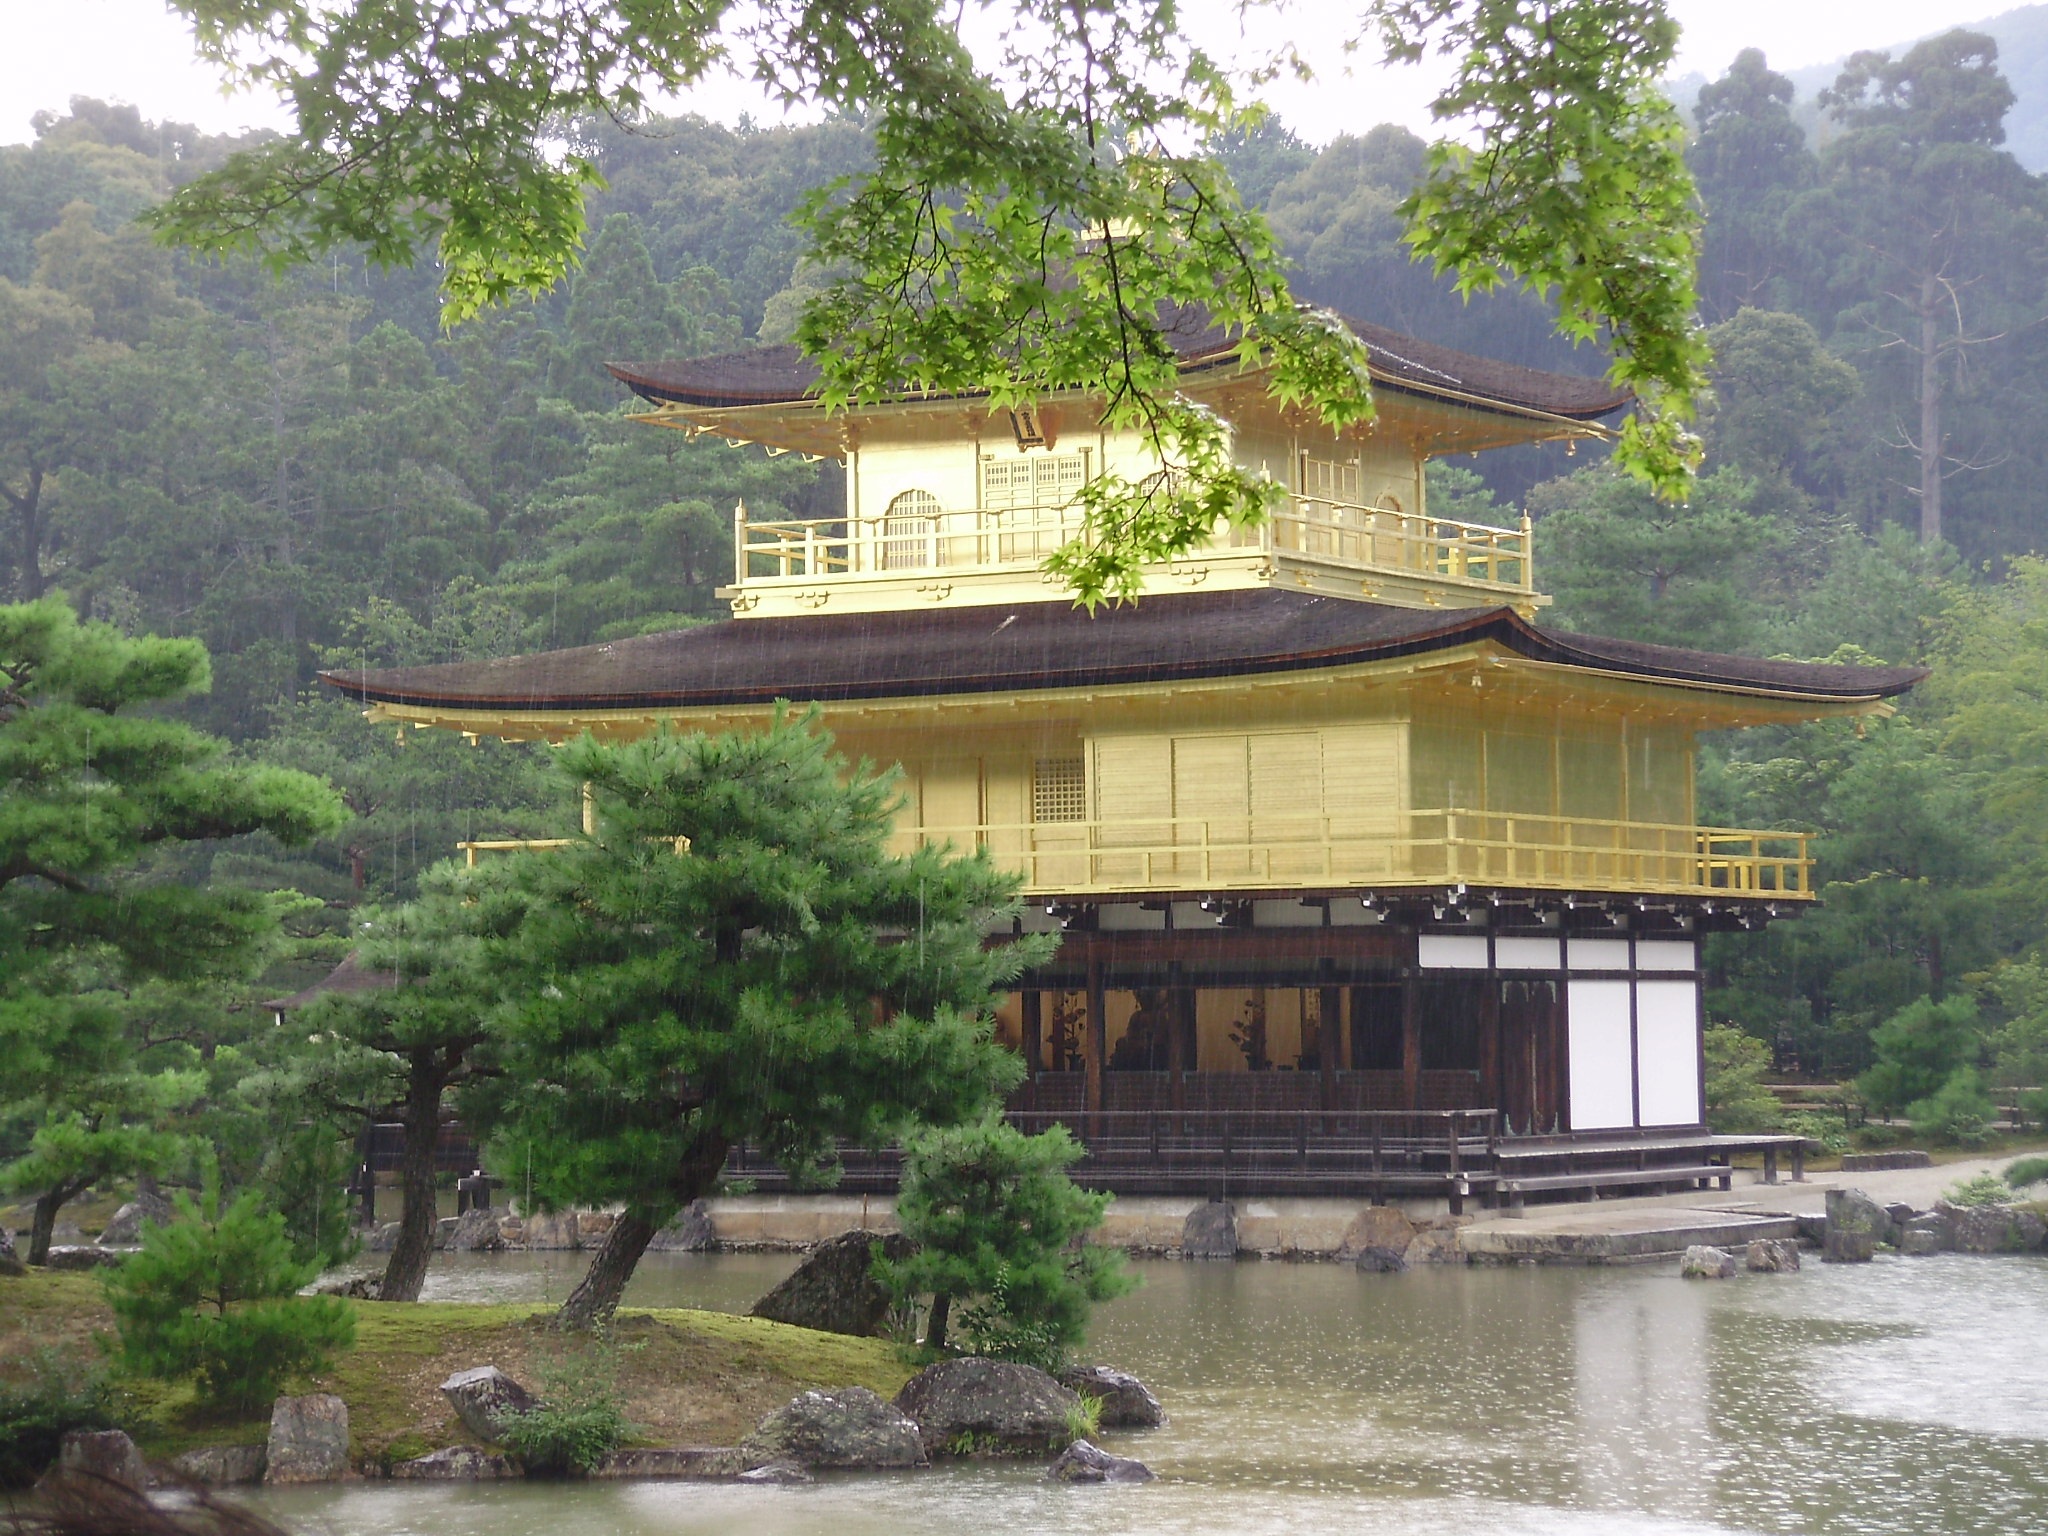
rain, japan, place of worship, gold, temple, pavilion, shrine, pagoda, kinkaku ji, shinto shrine, kioto